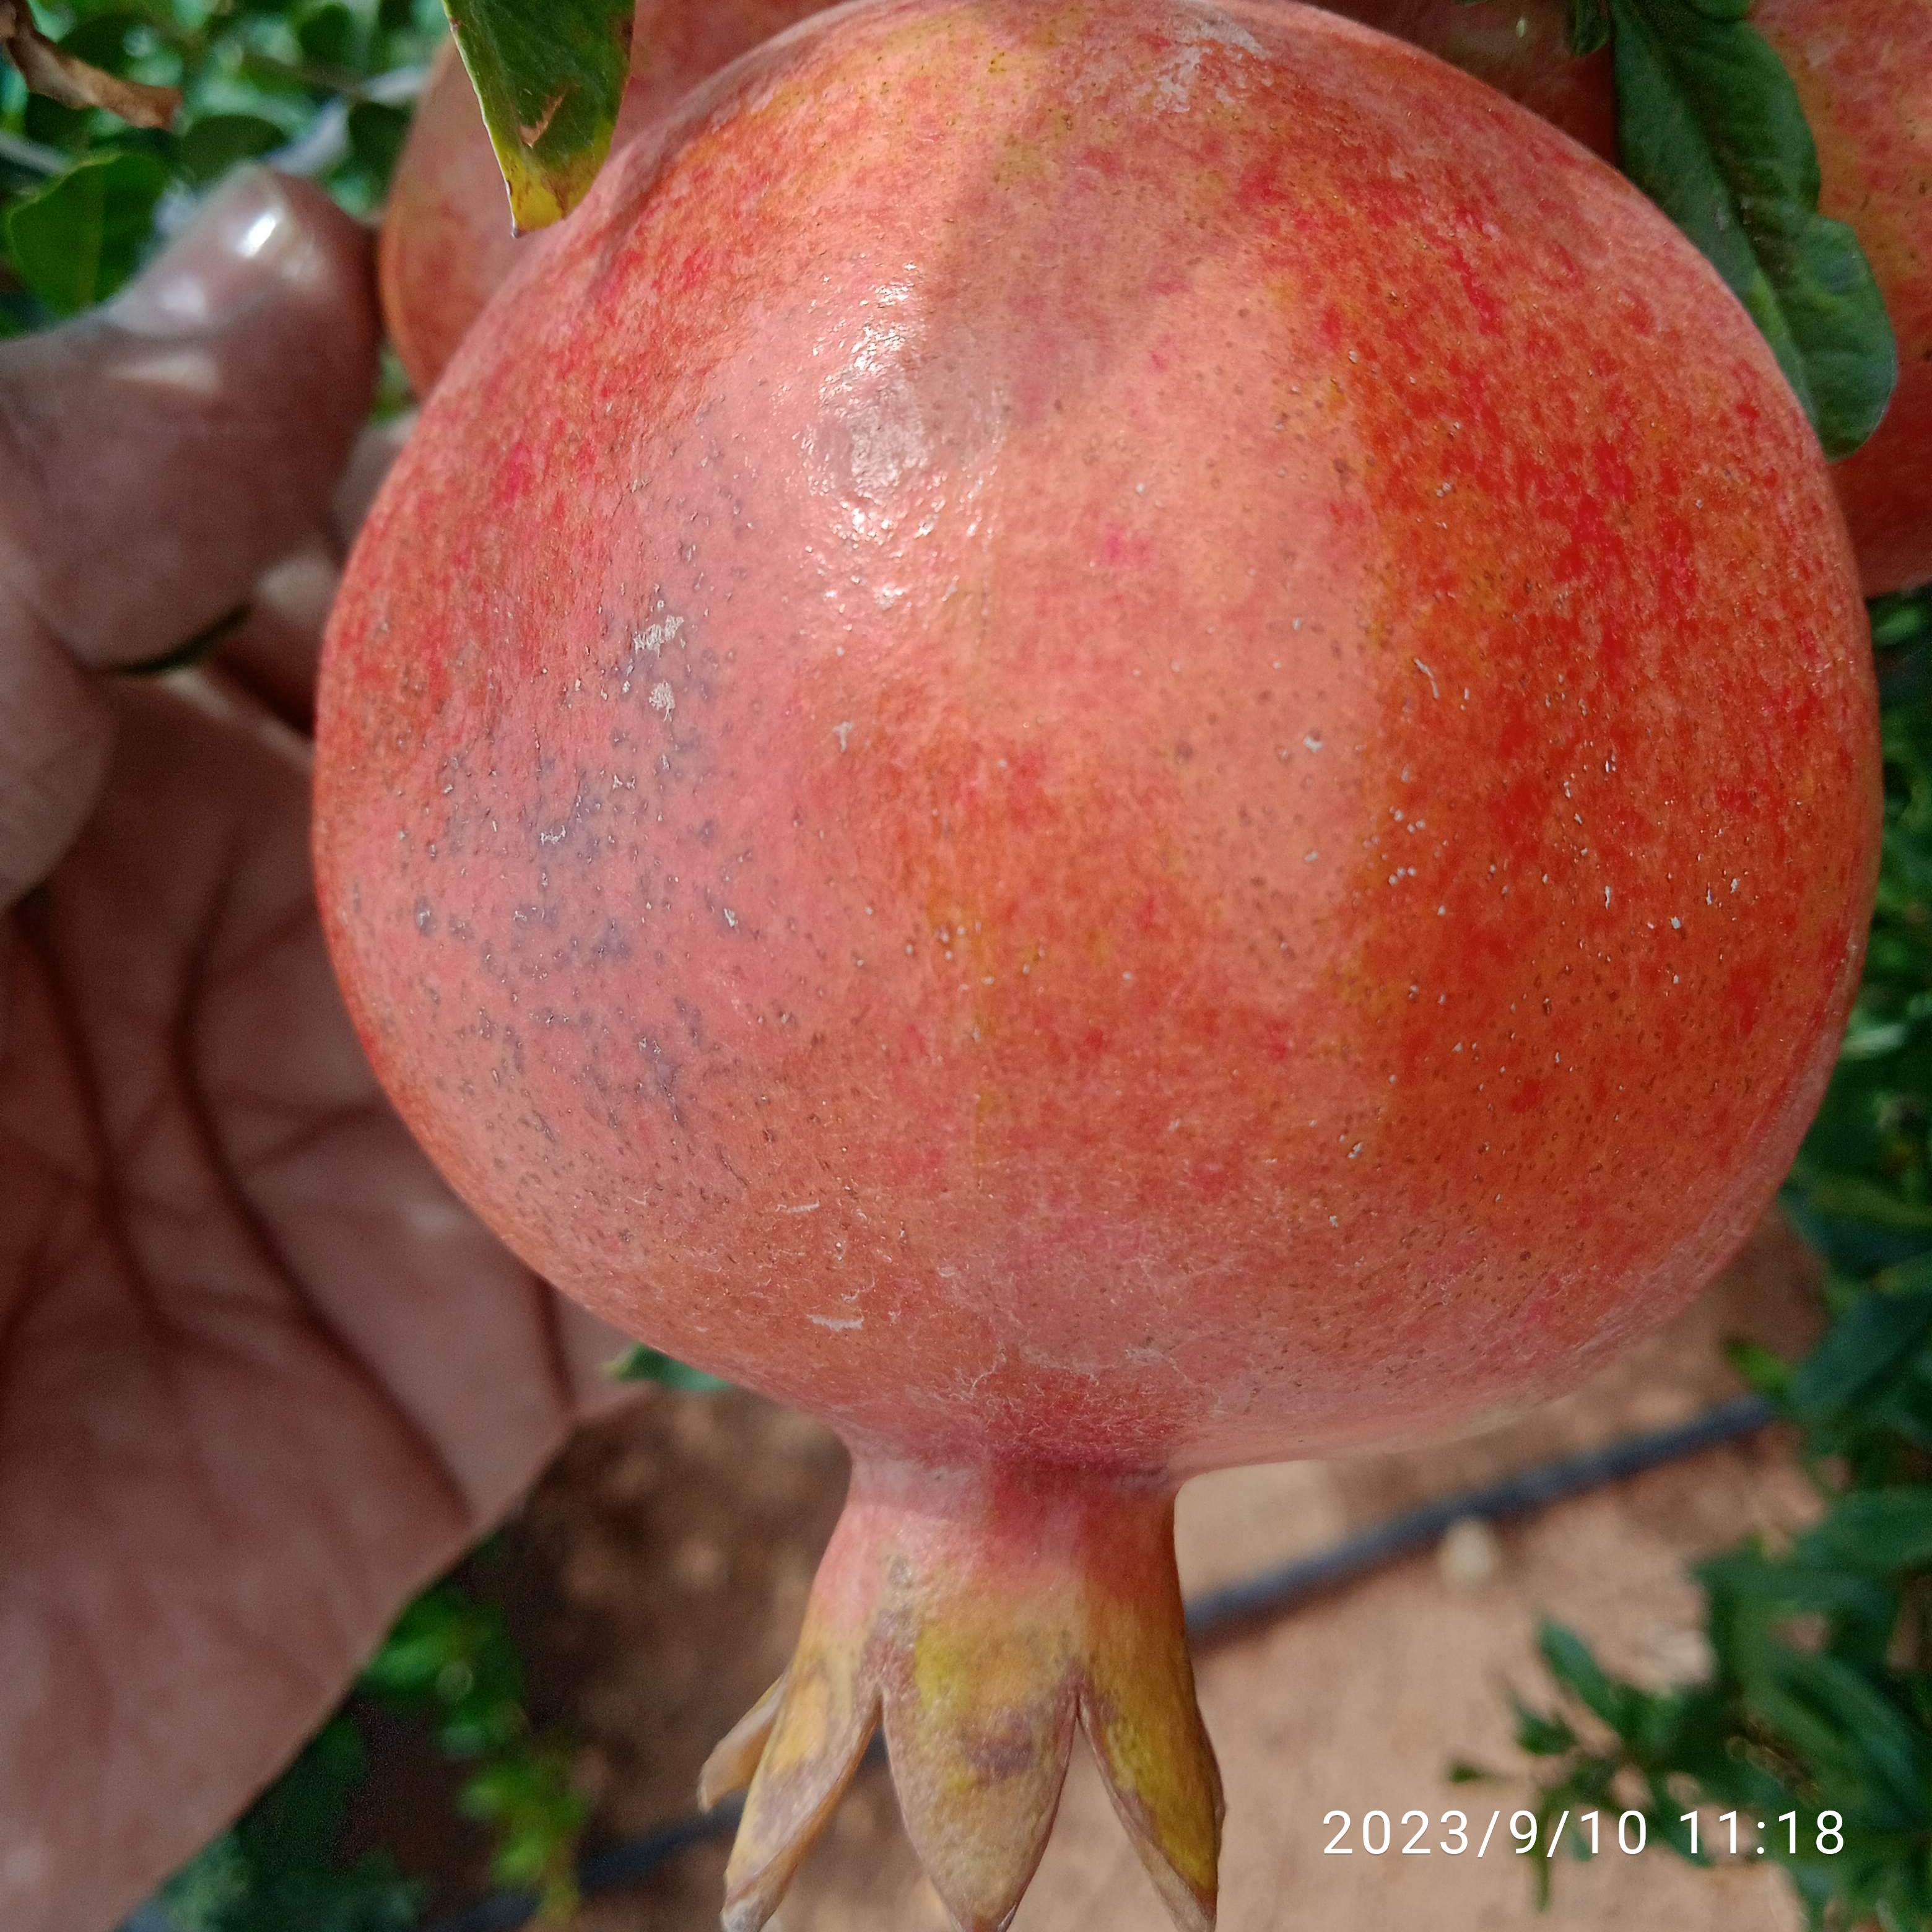
Label: Healthy